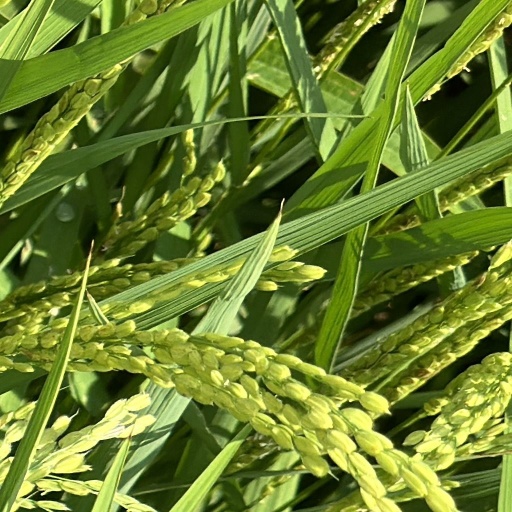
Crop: rice